Staircase model

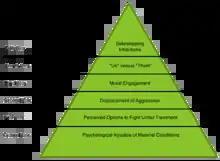
Diagram of the staircase model

The ground floor is inhabited by all members of society. All members of society evaluate their living conditions in terms of fairness. People will remain on the ground floor as long as they consider their living conditions to be fair. Those who perceive injustice move onto the first floor.